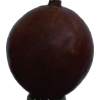
Label: gooseberry